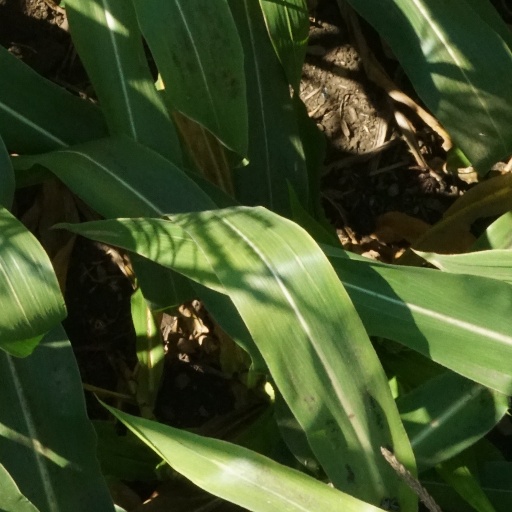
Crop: maize; corn